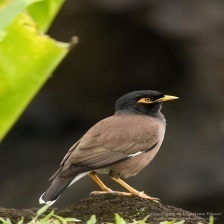
Species: MYNA
Scientific name: ACRIDOTHERES TRISTIS